Mae Boren Axton

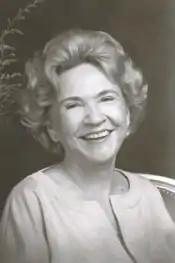

Mae Boren Axton (born Mae Boren; September 14, 1914 – April 9, 1997) was an American singer-songwriter. She was known in the music industry as the "Queen Mother of Nashville". She co-wrote the Elvis Presley hit single "Heartbreak Hotel" with Tommy Durden. She worked with Mel Tillis, Reba McEntire, Willie Nelson, Eddy Arnold, Tanya Tucker, Johnny Tillotson, and Blake Shelton.